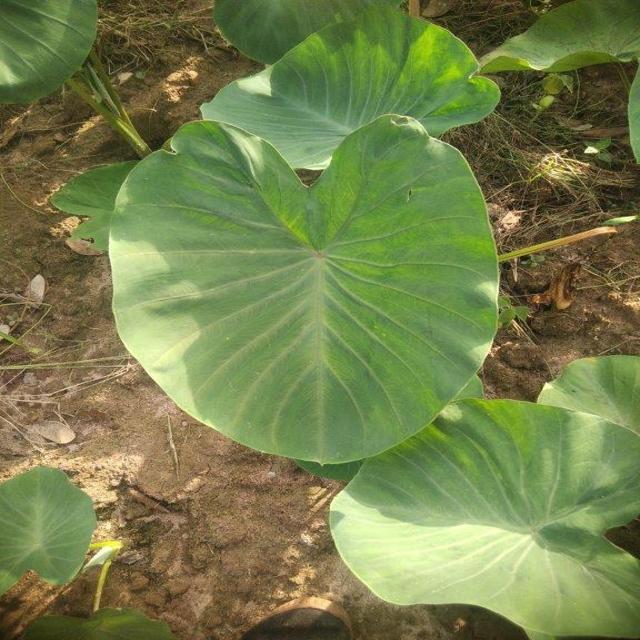
Label: Healthy